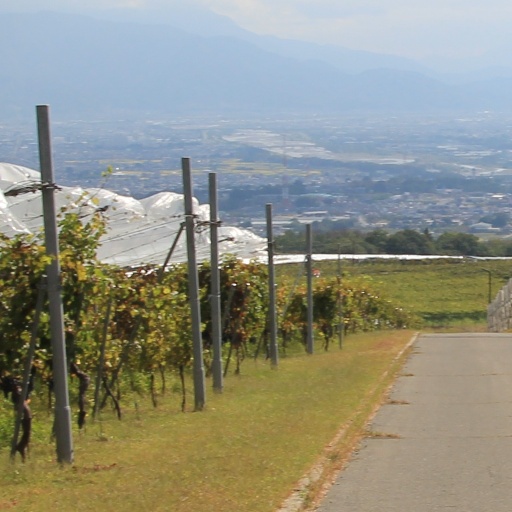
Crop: grape